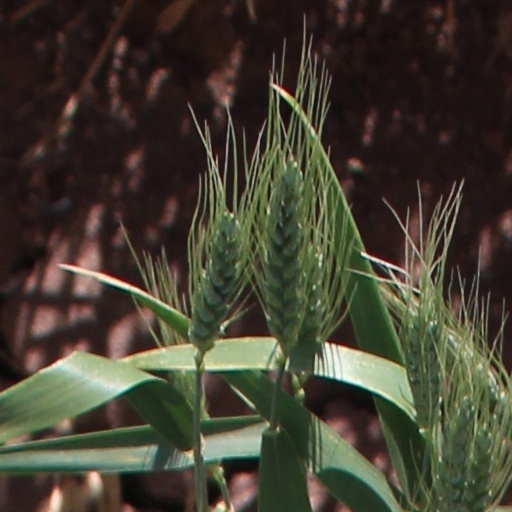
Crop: wheat